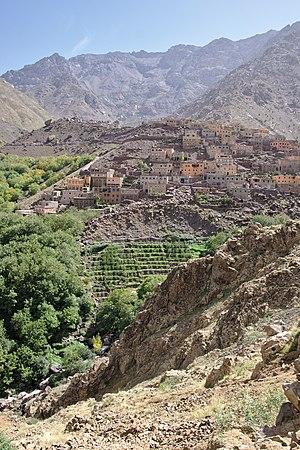
Le Haut Atlas est une chaîne montagneuse marocaine orientée sud-ouest/nord-est. Cette chaîne appartient au massif de l'Atlas et plus précisément, à l'un des trois éléments de l'Atlas marocain, les deux autres étant le Moyen Atlas et l'Anti-Atlas.
Le parc national de Toubkal se situe à 70 km au sud de Marrakech, dans la partie centrale du Haut Atlas, entre les vallées du N'Fiss à l'ouest et celle de l'Ourika à l'est.